Dead Souls (2018 film)

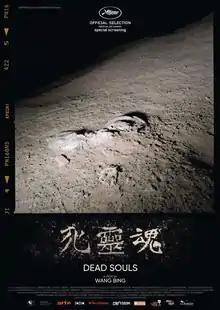
Film poster

Dead Souls is a 2018 documentary film directed by Wang Bing and documents the testimony of survivors of the hard-labor camp in the Gobi Desert in Gansu, China. The film was shot from 2005 to 2017 and covers most of China's provinces, visiting more than 120 survivors of the Jiabiangou and Mingshui reeducation camps, which were set up by China's Communist regime in the late 1950s. The film premiered at the 2018 Cannes Film Festival.